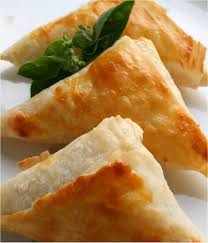
Yemek: borek